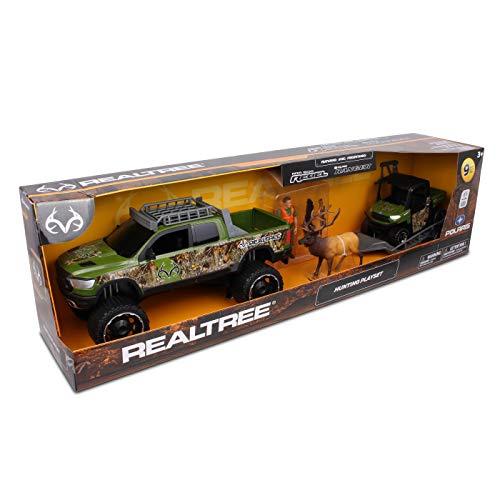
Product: NKOK 1: 18 Realtree 9Piece Ram 1500 Rebel & Polaris Ranger Elk Hunting Playset
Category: Toys & Games | Toy Figures & Playsets
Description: Set includes ram 1500 Rebel, Polaris Ranger, trailer, game hoist, roof rack, rifle, rifle case, Hunter, and elk.
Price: $36.99
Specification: ProductDimensions:28x6x7.8inches|ItemWeight:2.35pounds|ShippingWeight:2.35pounds(Viewshippingratesandpolicies)|ASIN:B07ZQV7CG6|Itemmodelnumber:21854|Manufacturerrecommendedage:12monthsandup